Arthur Stanley (politician)

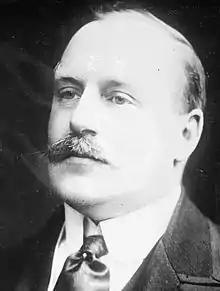

Sir Arthur Stanley (18 November 1869 – 4 November 1947) was a British Conservative politician, humanitarian, and Chairman of the Joint War Organisation of the British Red Cross Society and the Order of Saint John of Jerusalem in England during World War I and World War II.